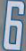
Number: 6